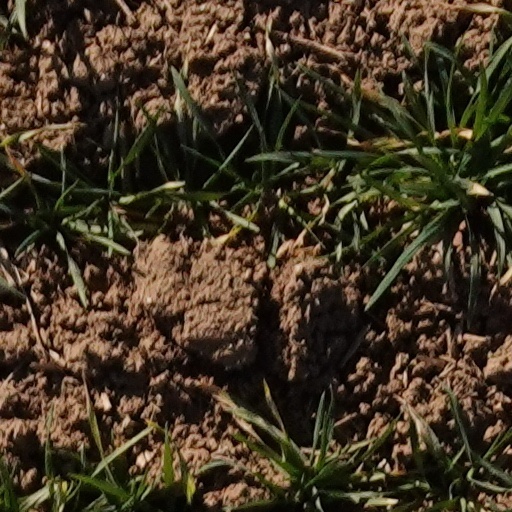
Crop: wheat